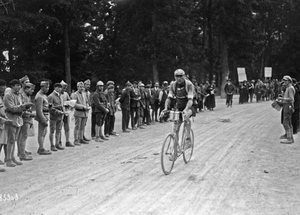
12-7-23, Briançon, Francis Pélissier participant au Tour de France cycliste
Francis-Maurice Pélissier, dit Francis Pélissier, né le 13 juin 1894 dans le 18ᵉ arrondissement de Paris et mort le 22 février 1959 à Mantes-la-Jolie, est un coureur cycliste français.